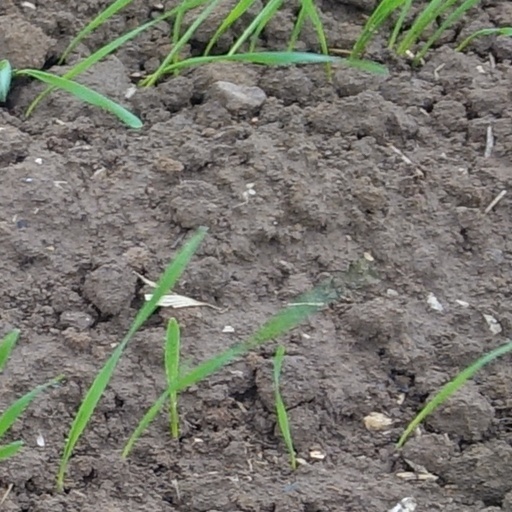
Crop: wheat